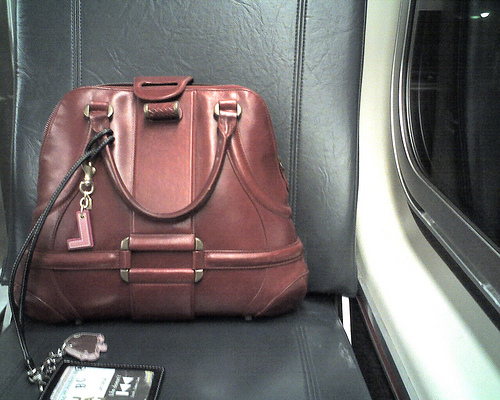
A brown bag sitting on the seat of a train car.